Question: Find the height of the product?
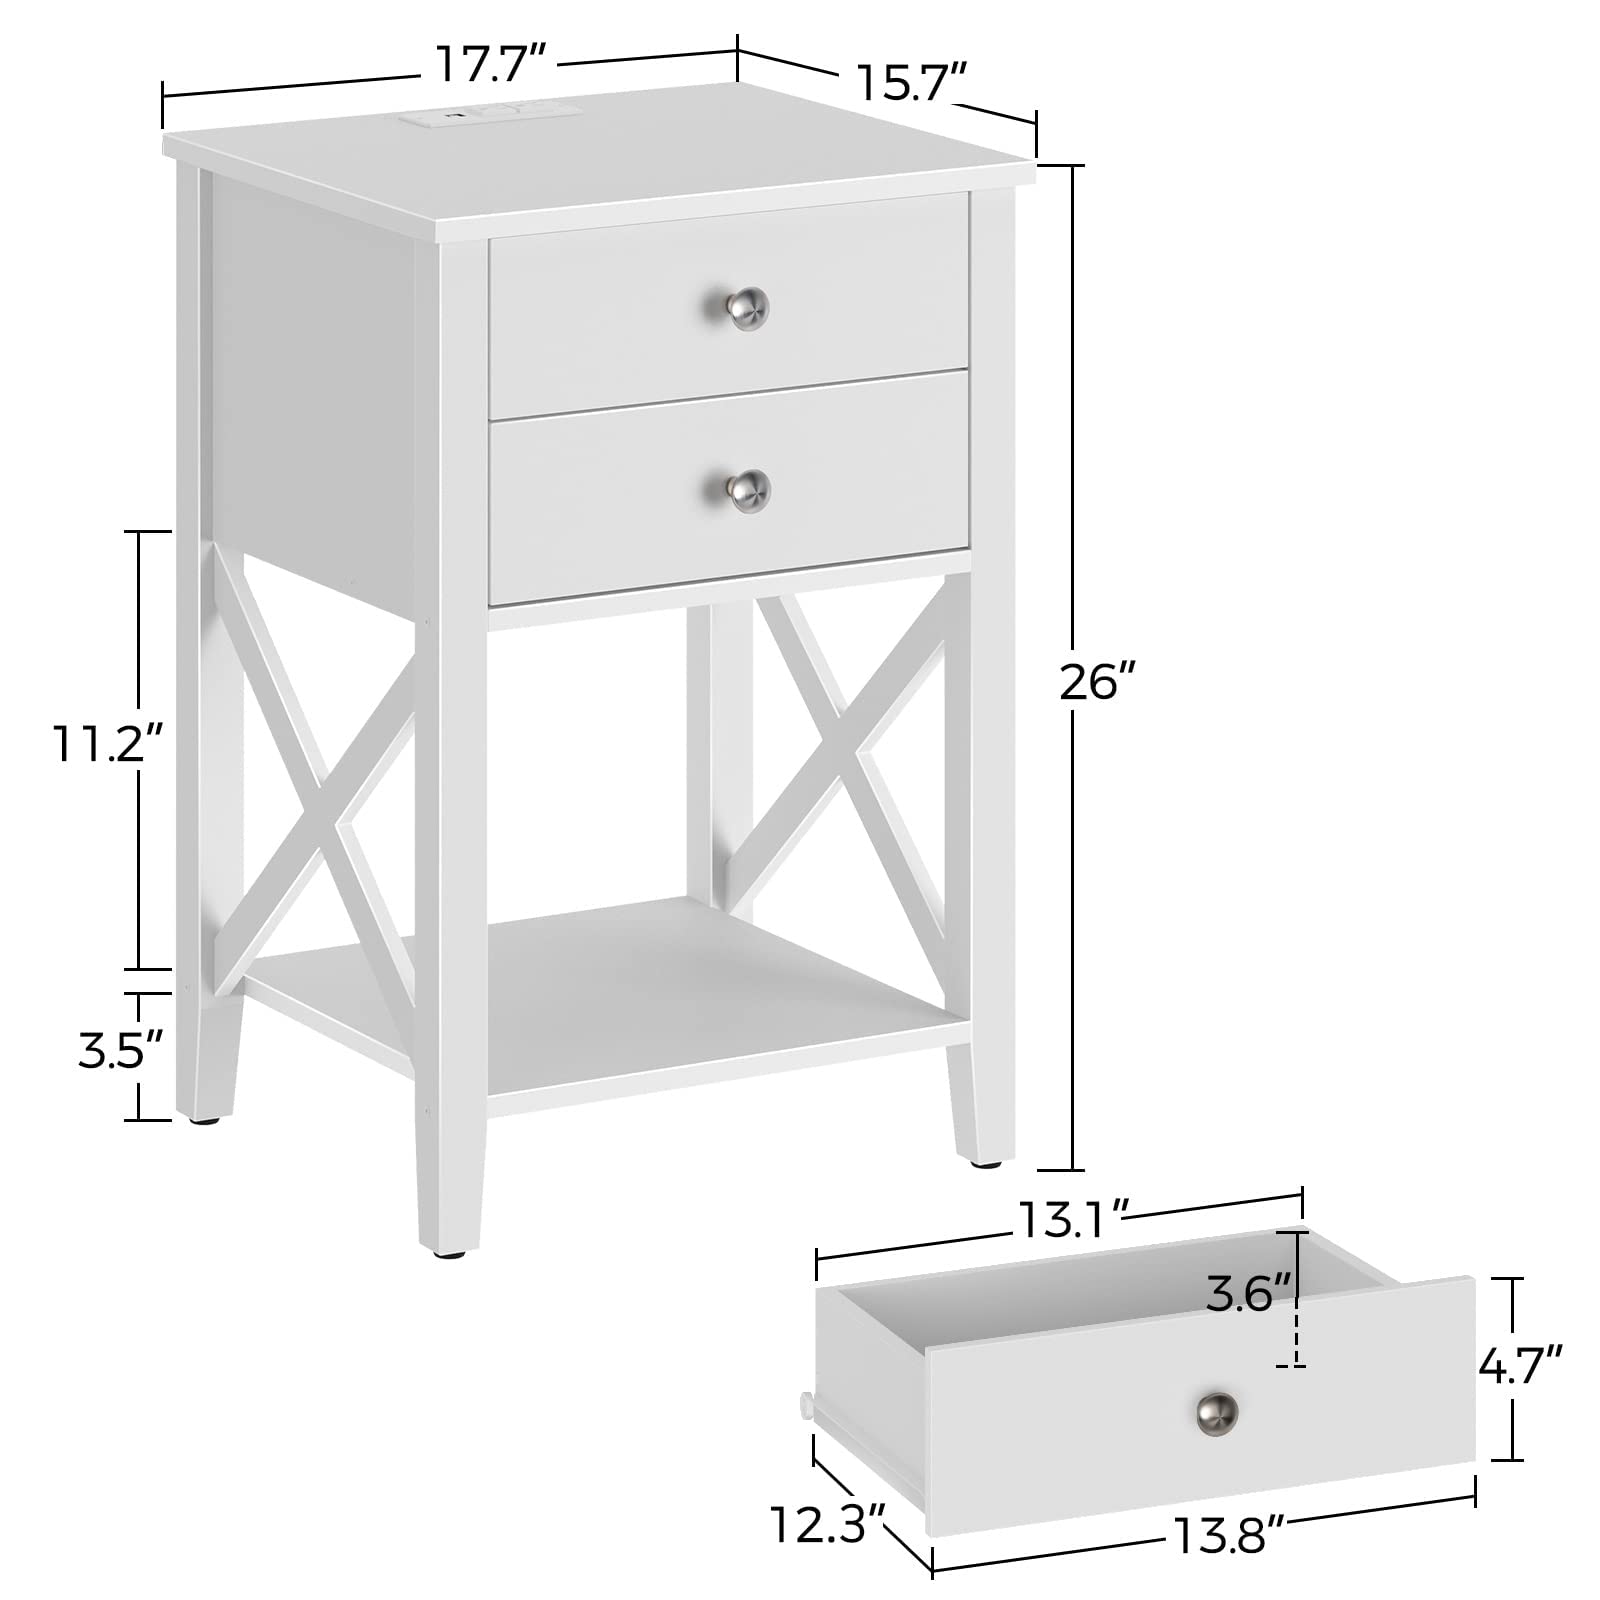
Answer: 26.0 inch